Group 6 (motorsport)

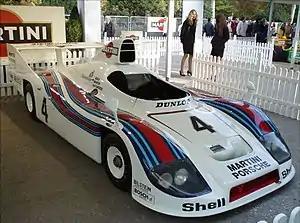
Porsche won the 1976 World Sportscar Championship with the Group 6 Porsche 936. The type also won the Le Mans 24 Hour in 1976, '77 & '81 and was runner up in '78 & '80, while in '79 a Group 5 Porsche 935 won.

In 1976, the FIA reintroduced the Group 6 classification, now officially called “Two- Seater Racing Cars”.